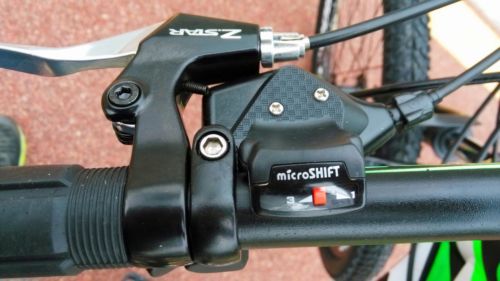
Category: bicycle